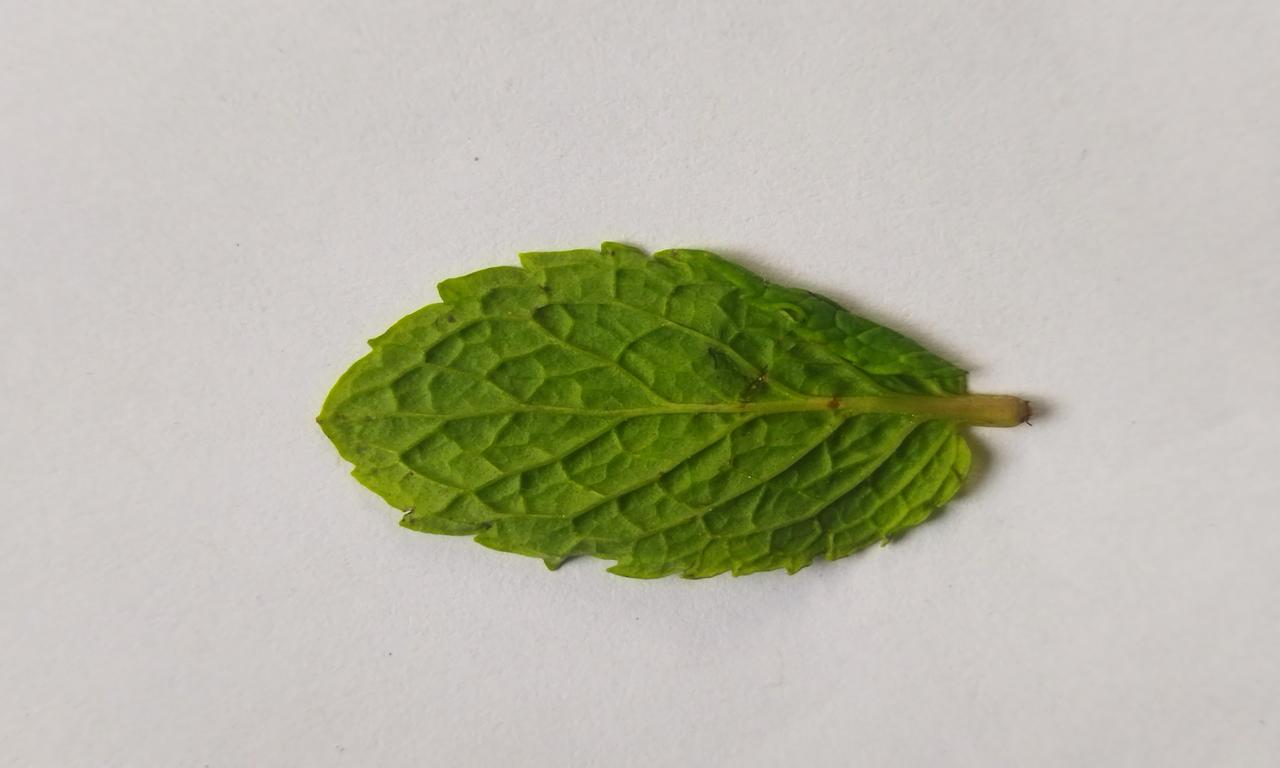
Label: Fresh